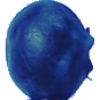
Label: Huckleberry 1